Rostock astronomical clock

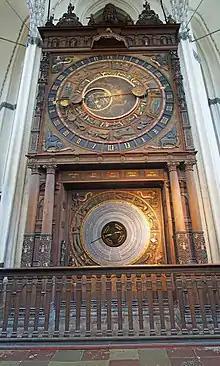
Rostock Astronomical Clock

The Rostock astronomical clock is a fifteenth-century astronomical clock in St. Mary's Church, Rostock.